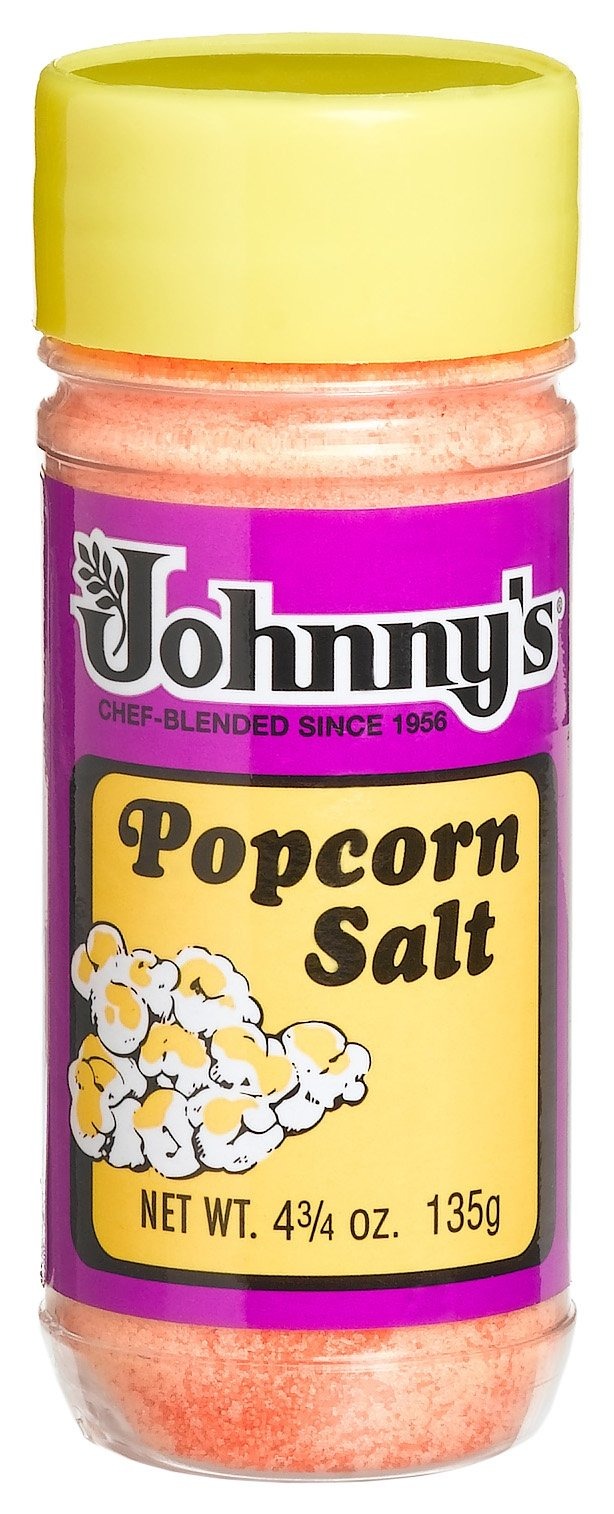
Item Name: Johnny's Fine Foods Salt Popcorn, 4.7500-ounces (Pack of6)
Bullet Point: Johnny's Popcorn Salt 6 x 4.75OZ.( This is a 6 pack) Great value for your money!
Product Description: Johnny's Popcorn Salt 6 x 4.75OZ.( This is a 6 pack)
Value: 28.56
Unit: Ounce

Price: 35.38